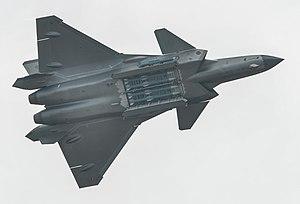
Le Chengdu J-20 est un avion de chasse furtif chinois. Le démonstrateur, qui a fait son premier vol en janvier 2011, préfigure ce que pourrait être un avion de cinquième génération biréacteur développé par le constructeur Chengdu Aircraft Corporation pour l'Armée populaire de libération.